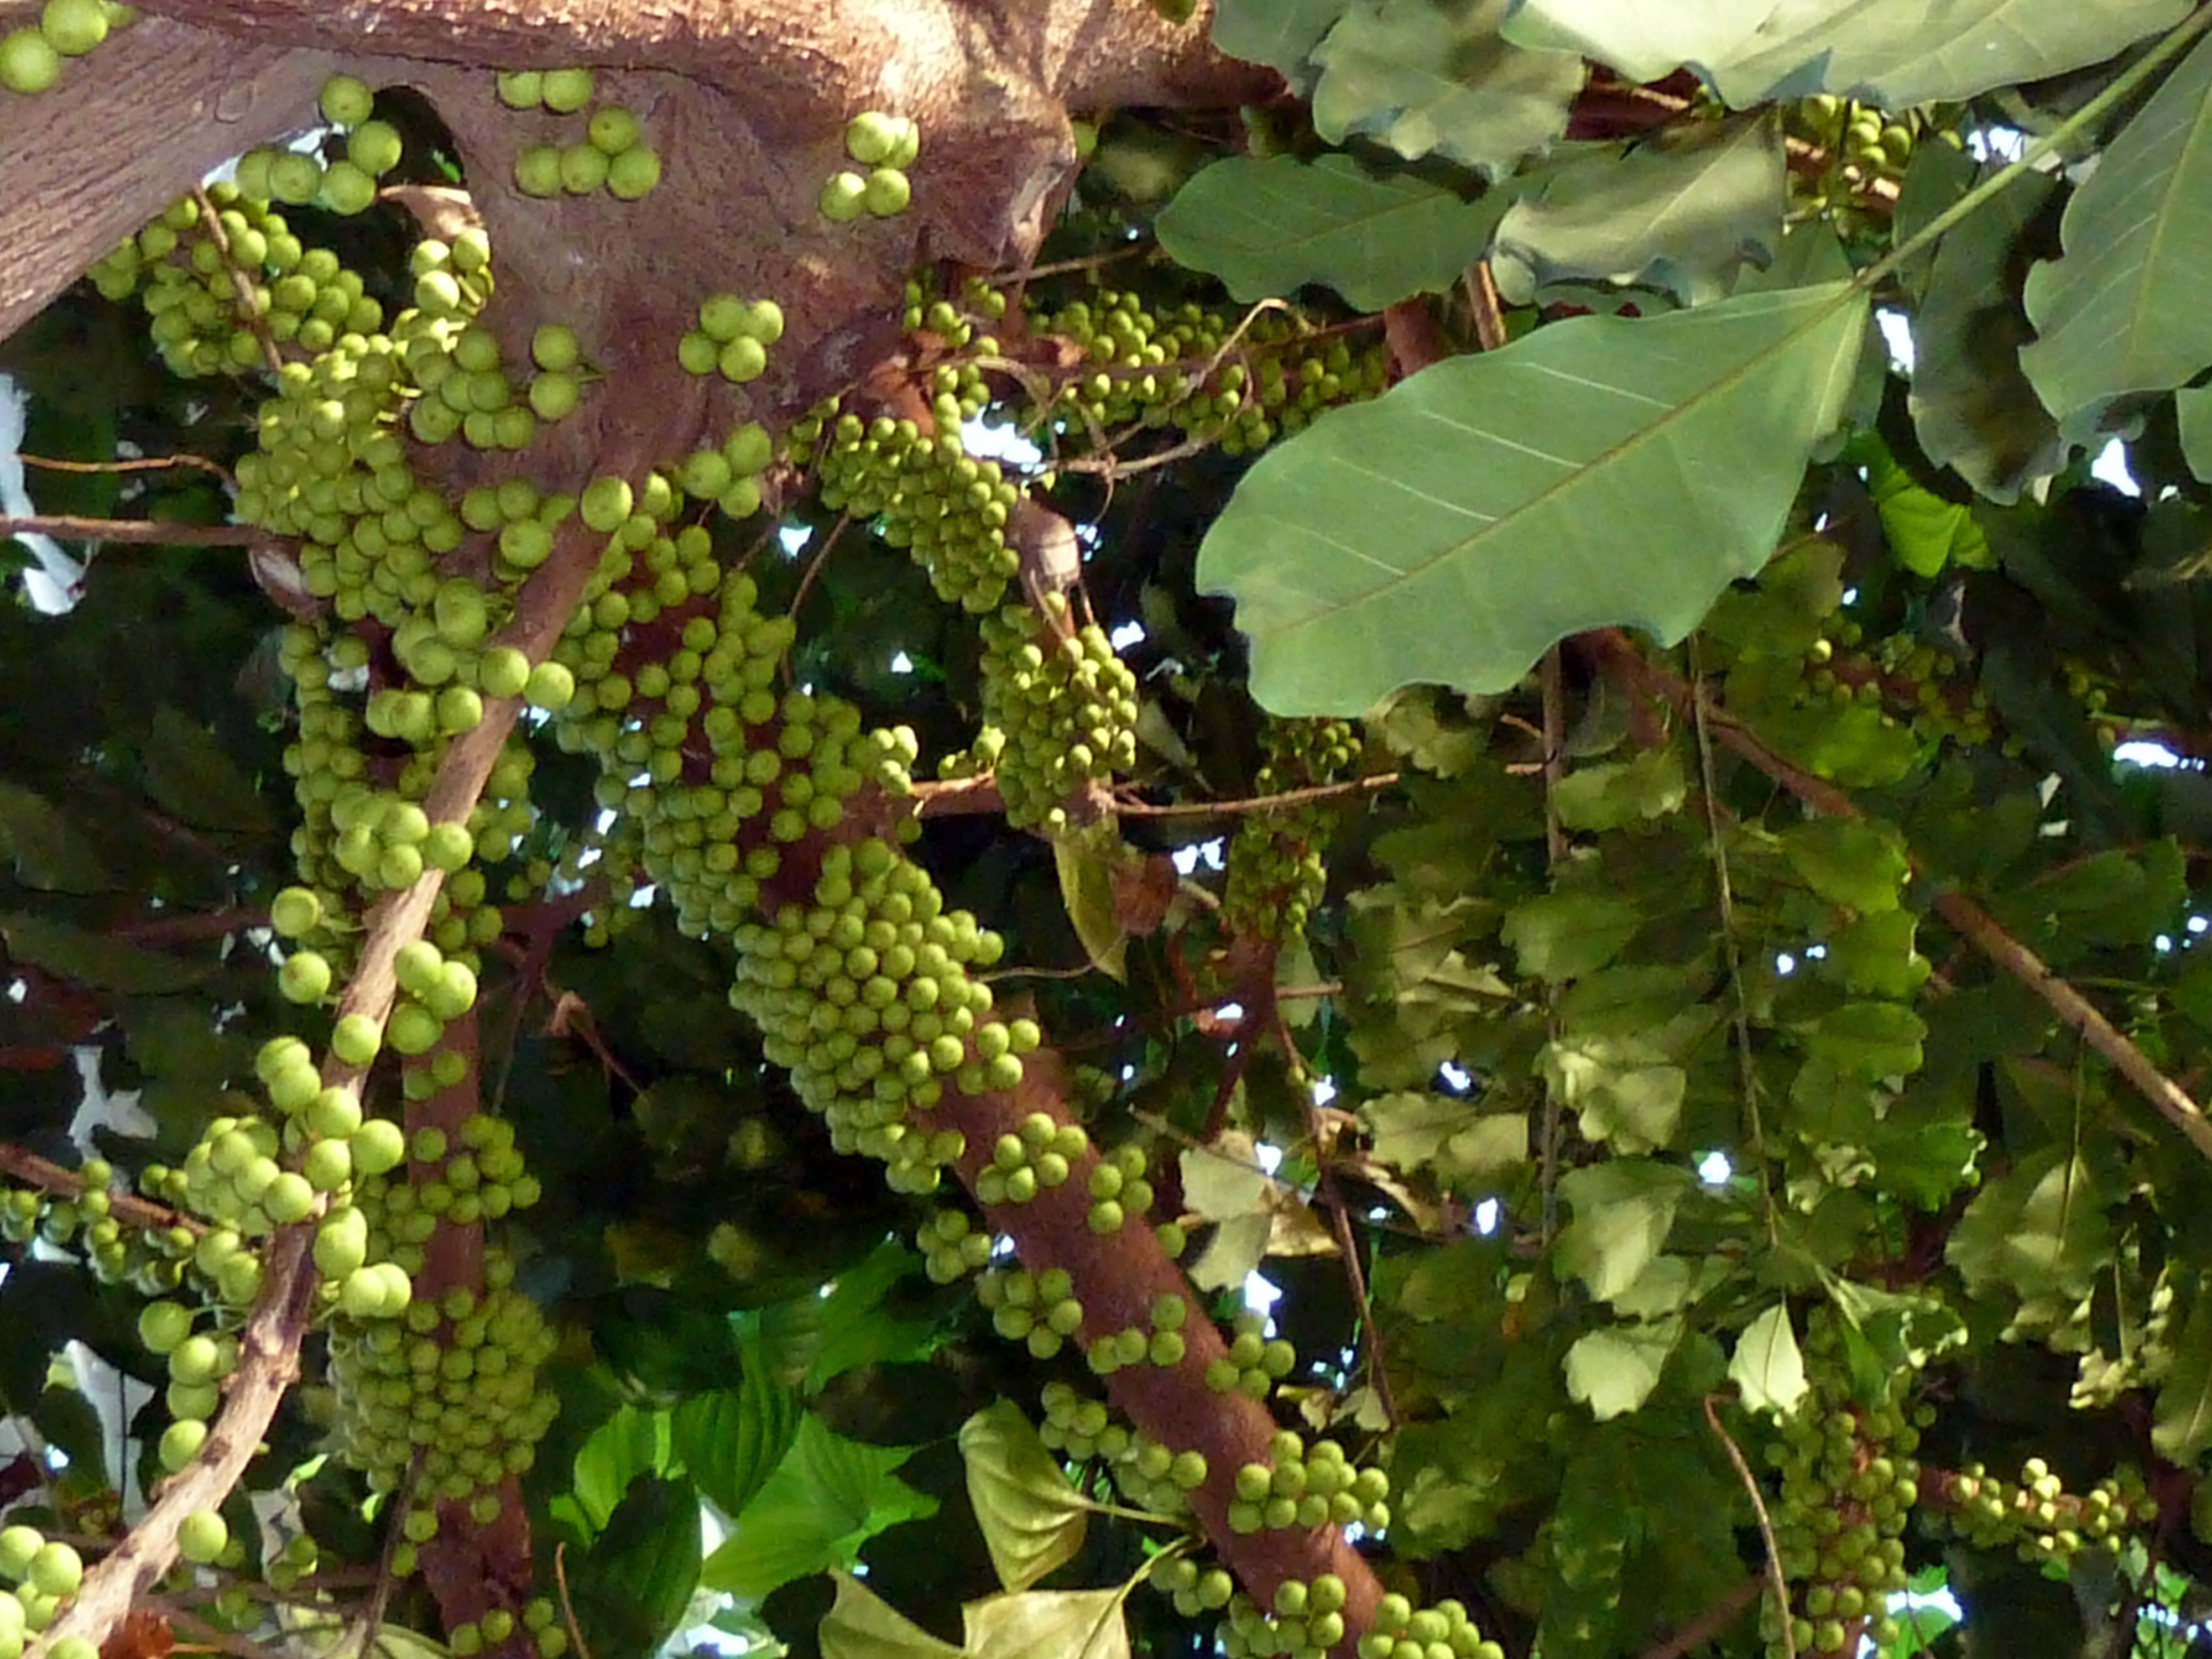
tree, plant, grape, fruit, jungle, tropical, agriculture, flora, fruit tree, exotic, vitis, coccoloba uvifera, grapevine family, cluster fig tree, seedless fruit, overgrowing